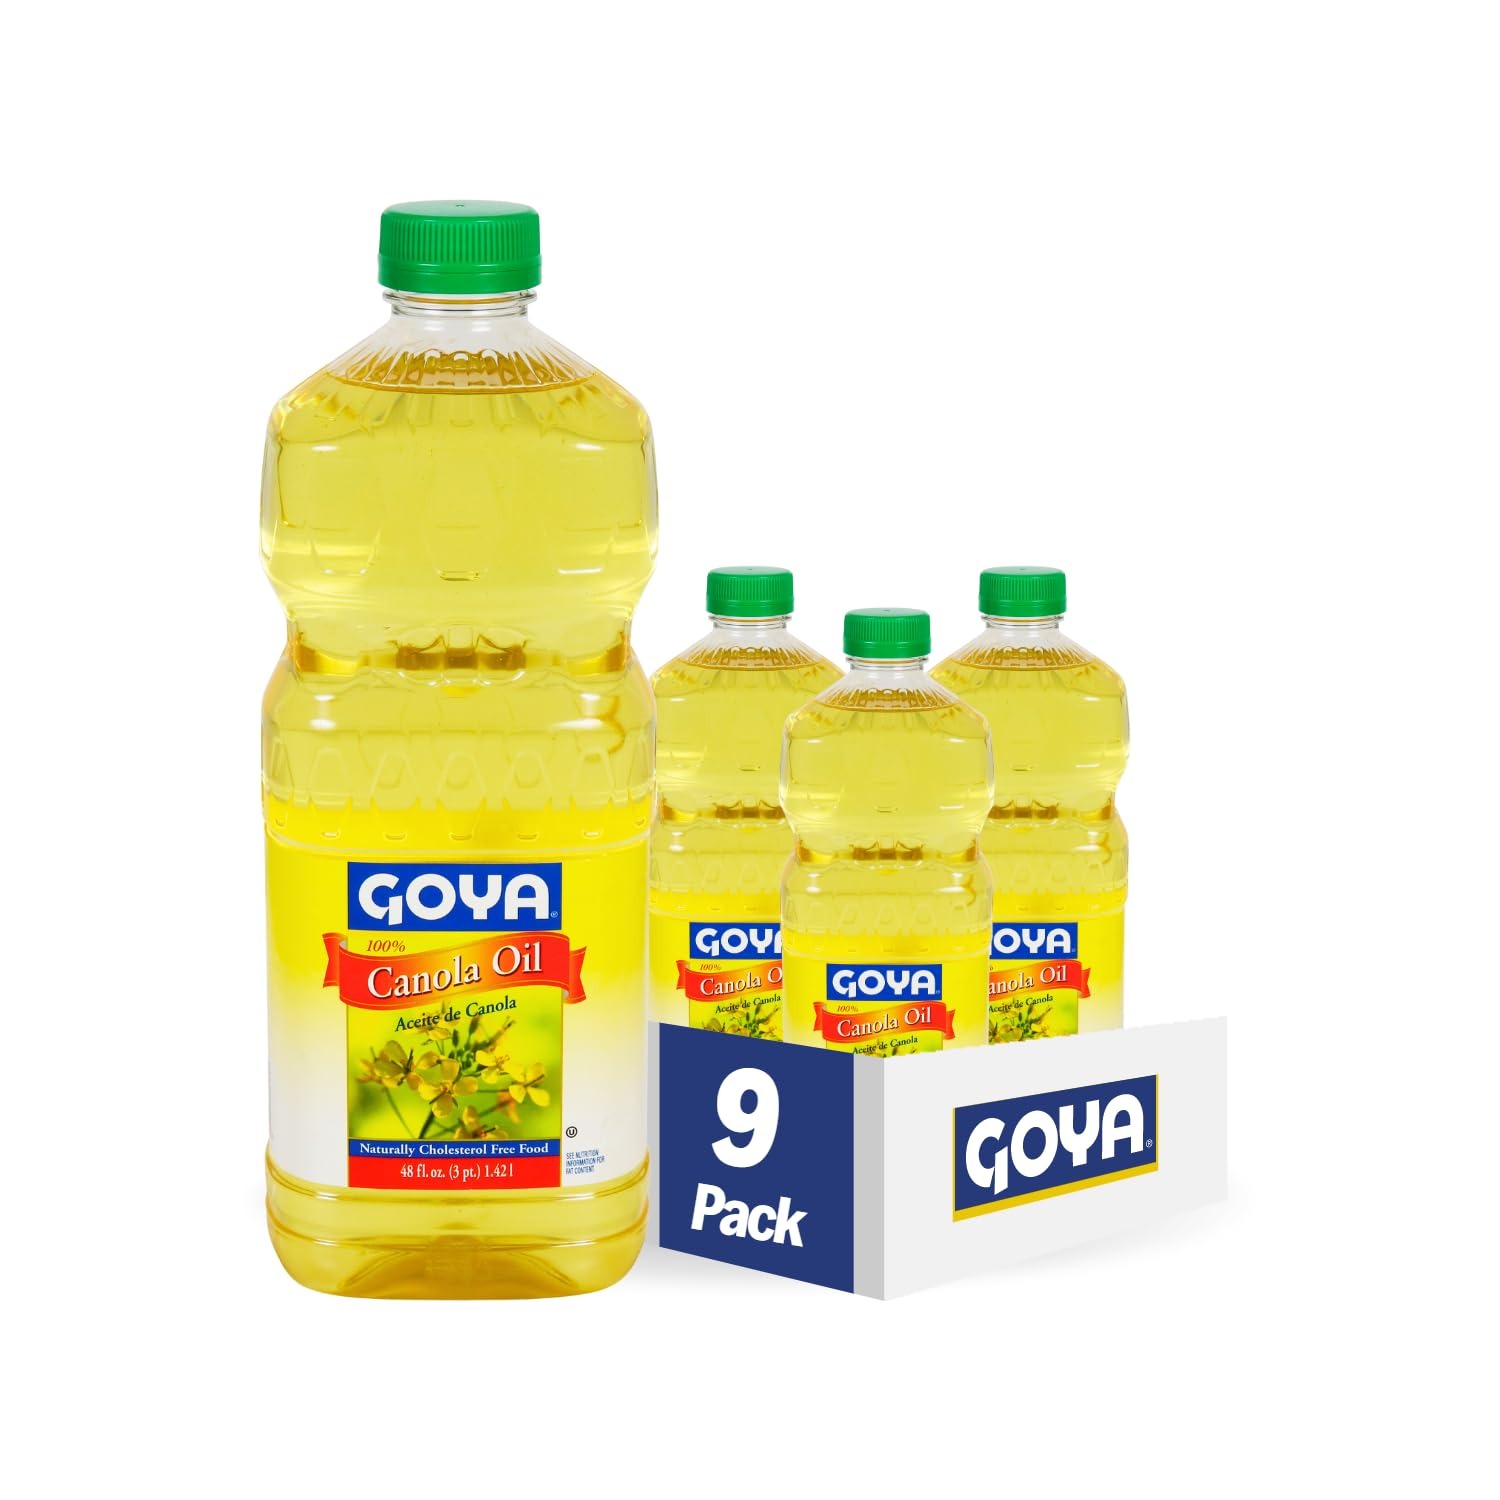
Item Name: Goya Foods 100% Canola Oil, 48 Fl Oz (Pack of 9)
Bullet Point 1: AUTHENTIC OIL | When a recipe calls for a high-heat cooking oil, Goya has you covered with GOYA Canola Oil.
Bullet Point 2: CONVENIENT & VERSATILE | Great for sautéing, stir-frying, roasting, grilling, and deep-frying, Goya Canola Oil is 100% pure. Goya Canola Oil is great for frying and can also be used in baking, for salad dressings and to make margarine. Stock Your Pantry With Goya Canola Oil for all of your cooking needs!
Bullet Point 3: NUTRITIONAL QUALITIES | Low Fat, Low Saturated Fat, Cholesterol Free, Sodium Free
Bullet Point 4: PREMIUM QUALITY | If it's Goya... it has to be good! | ¡Si es Goya... tiene que ser bueno!
Bullet Point 5: PACK OF 9: 48 OZ BOTTLES | Multipacks available on Amazon Retail. Enjoy GOYA's full line of Oils on Amazon Fresh, Amazon Retail and Prime Pantry
Value: 432.0
Unit: Fl Oz

Price: 84.99